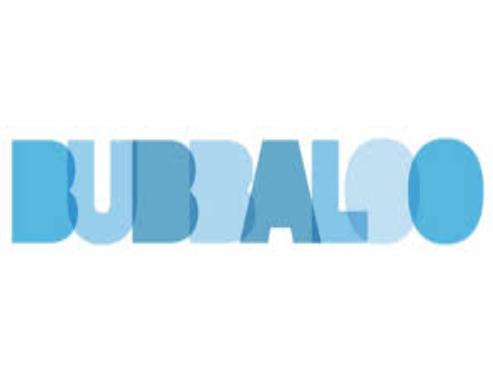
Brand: Bubbaloo
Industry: Food